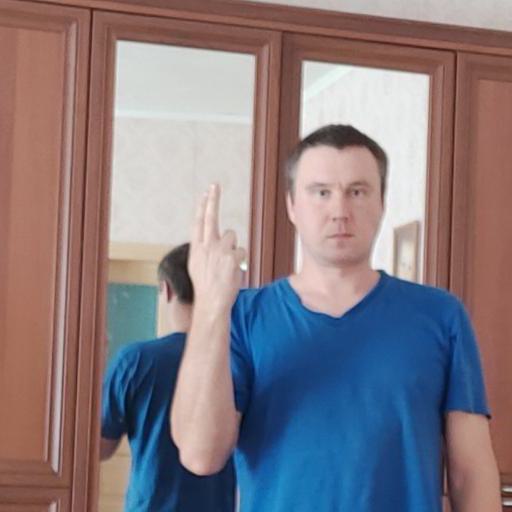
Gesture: two_up_inverted